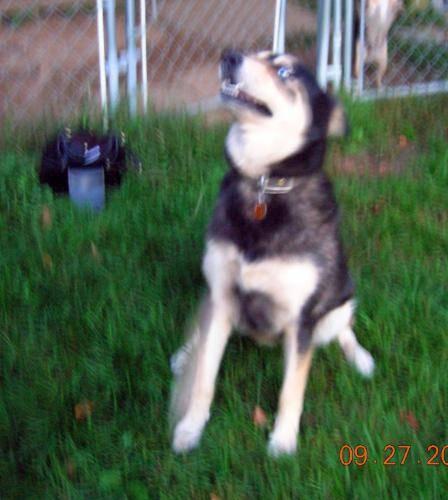
dog